2010 Six Nations Championship

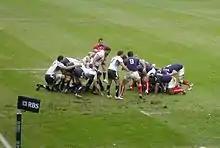
Scrum between Scotland, left, and France, right, 7 February 2010. France won the match 18–9.

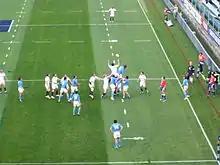
Line-out between England, in white, and Italy, in blue, 14 February 2010. England won the match 17–12.

The reigning champions on entering the tournament were Ireland, who won the Grand Slam and Triple Crown in 2009.